1936 Paraparaumu train wreck

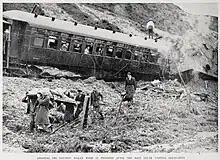
A passenger is carried off in a stretcher with the train wreck in the background

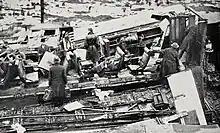
Aerial view of the crash

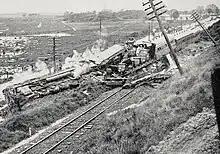
Derailed cars visible on the left, behind the toppled locomotive

The 1936 Paraparaumu train wreck occurred on Sunday, 30 August 1936 near Paraparaumu, New Zealand. A train was travelling from Auckland to Wellington in heavy rain when it derailed after striking a landslide across the tracks. One passenger died as a result of injuries received in the incident.